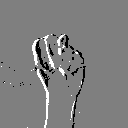
ASL letter: n